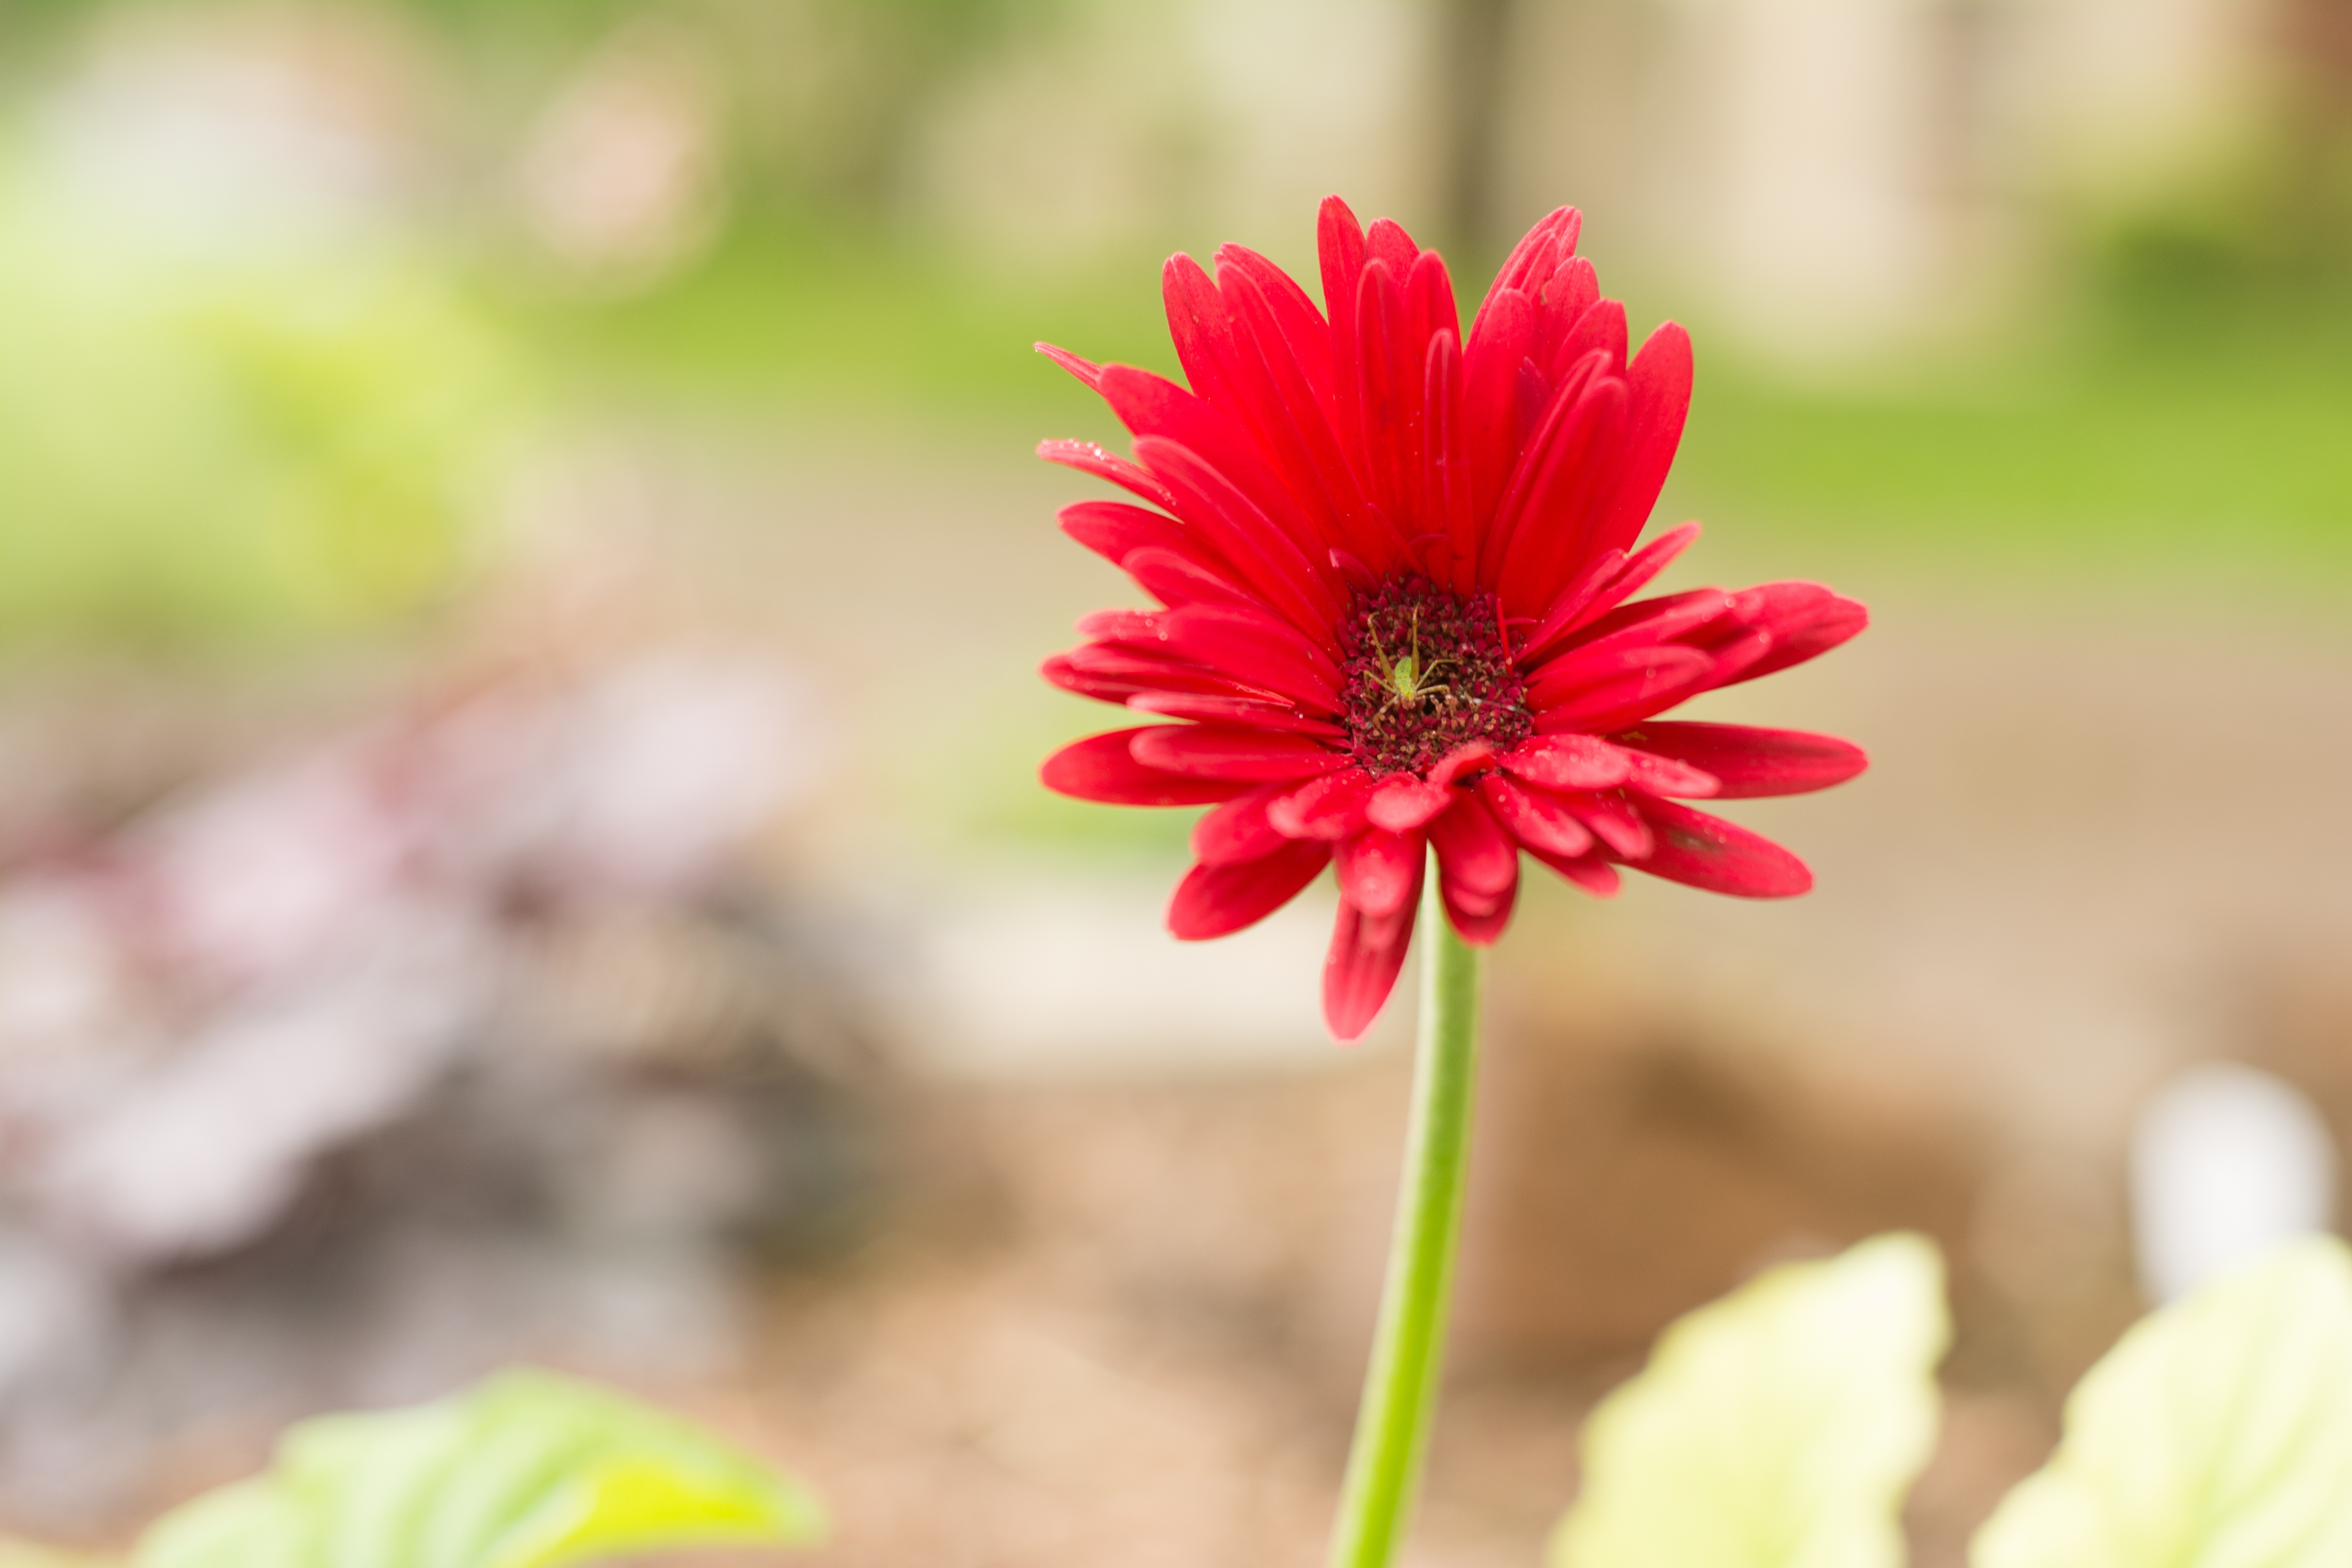
nature, blossom, plant, photography, rain, flower, petal, bloom, floral, daisy, spring, green, red, bug, botany, blooming, colorful, flora, wildflower, close up, shelter, bright, gerber, macro photography, flowering plant, daisy family, annual plant, plant stem, land plant